Civil Code of Lower Canada

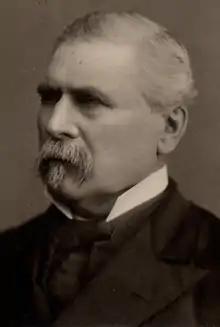
Thomas-Jean-Jacques Loranger

While the 1804 French Civil Code's framework was used in drafting the CCLC, the commissioners had to adapt its provisions to conform to the legal situation in Lower Canada by: